Colorado Aviation Hall of Fame

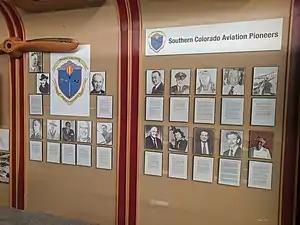
CAHS Southern Pioneers featured at the Pueblo Weisbrod Aircraft Museum

CAHS has highlighted the history of its Hall Of Fame Laureates from Southern Colorado with an exhibit of photos and biographies.